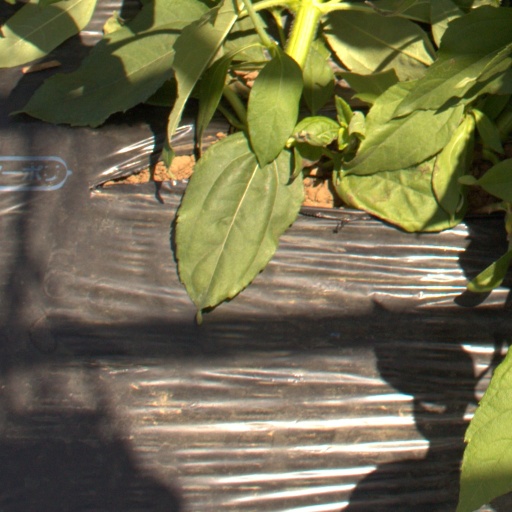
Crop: Jerusalem artichoke